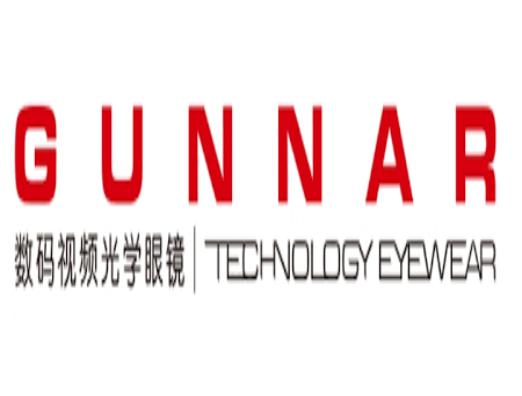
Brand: gunnar
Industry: Clothes